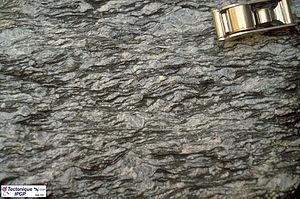
Le gneiss est une roche métamorphique de la croûte continentale contenant du quartz, du mica, des feldspaths plagioclases et parfois du feldspath alcalin, tous suffisamment gros pour être identifiés à l'œil nu. La foliation, toujours présente, est parfois marquée par l'alternance de petits lits clairs et de fins niveaux plus sombres.